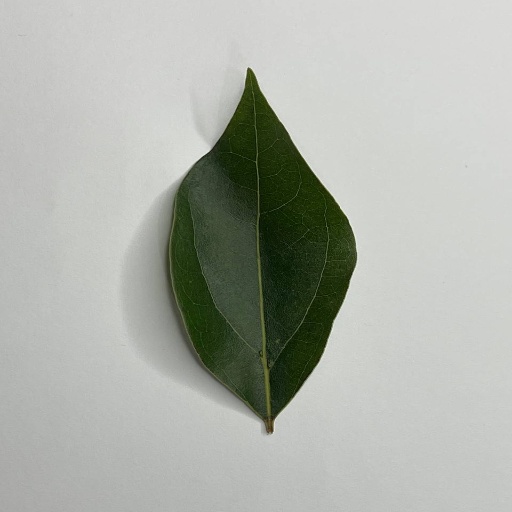
Species: Camphor
Leaf condition: Healthy Leaf